Crab-plover

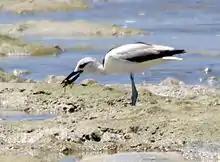
Crab-plover eating a crab

The crab-plover is unusual for waders in that it nests in burrows in sandy banks. In the Red Sea region, the breeding season begins around the middle of May. It is a colonial breeder, nesting in colonies as large 1500 pairs. It lays one white egg, occasionally two, which are large for its body size. The nest burrow temperature is optimal due to solar radiation and the parents are able to leave the nest unattended for as long as 58 hours. The chicks are also unique for the usually nidifugous waders in being unable to walk and remain in the nest for several days after hatching, having food brought to them. Even once they fledge they have a long period of parental care afterwards. Both males and females take care of the young.